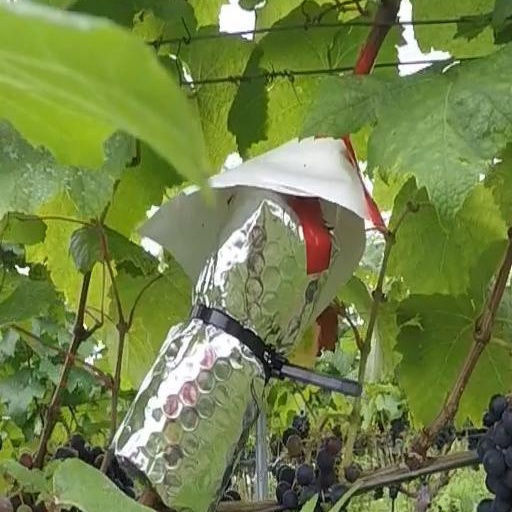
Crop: grape